Llansannor Court

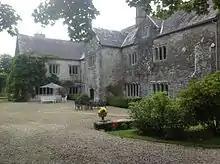
Llansannor Court

Llansannor Court is a Grade I listed building in Llansannor, near Cowbridge in the Vale of Glamorgan, south Wales. It became a Grade I listed building on 16 December 1952. It is believed to have been built during the Elizabethan era.